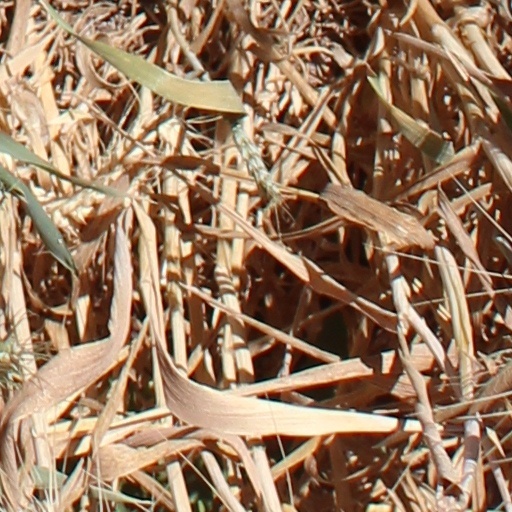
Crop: wheat